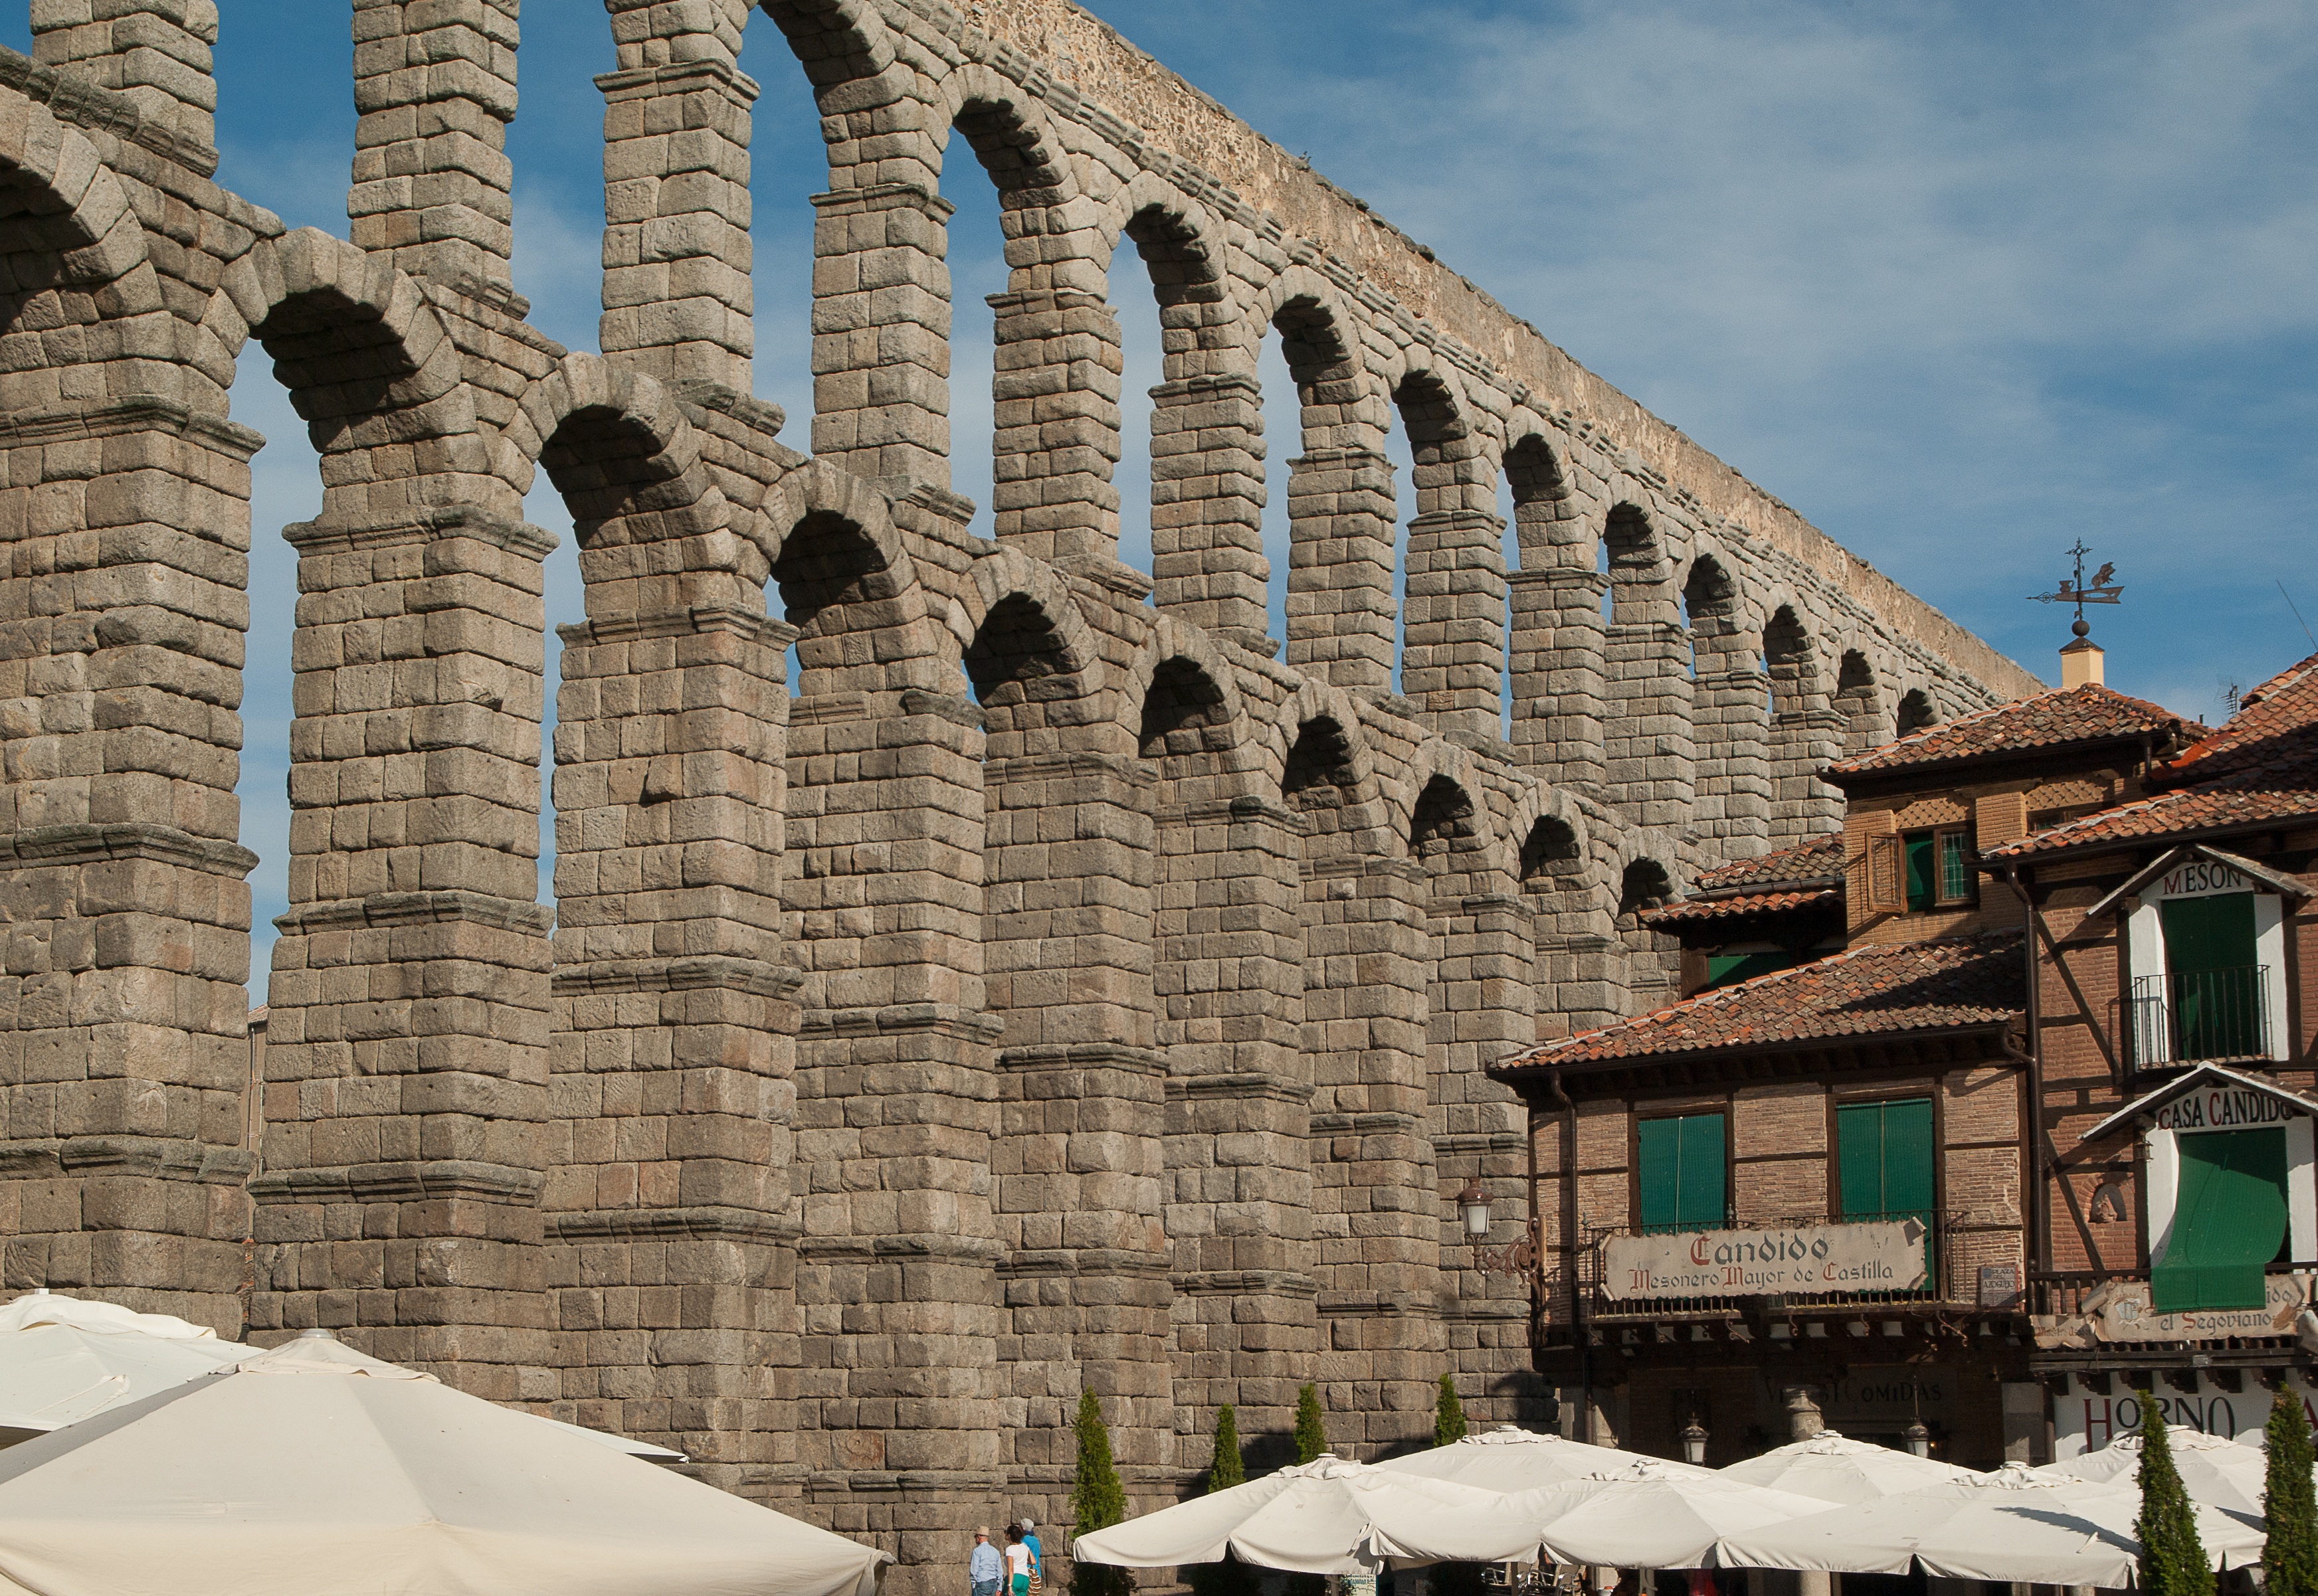
architecture, structure, palace, wall, landmark, facade, spain, segovia, estate, irrigation, aqueduct, ancient history